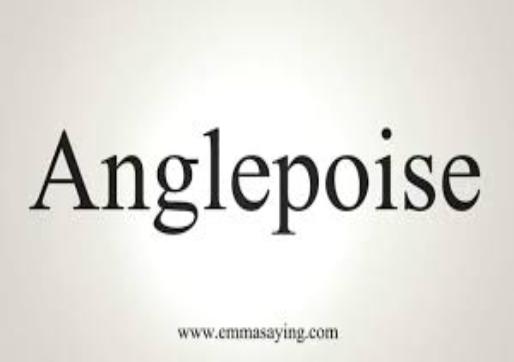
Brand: anglepoise
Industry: Necessities